Just You (TV series)

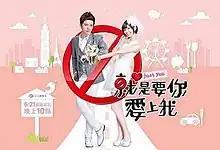
Promotional poster

Just You is a 2013 Taiwanese idol romantic-comedy television series. The television drama was produced by Toei Productions Limited starring Aaron Yan and Puff Kuo as the main leads. It was first aired on June 21, 2013 on Sanlih TV after "Big Red Riding Hood" and last aired on November 8, 2013. It also inspired the storyline for the Turkish romantic comedy "Her Yerde Sen", which aired in 2019.